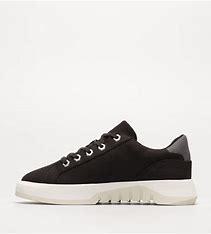
Brand: Timberland
Model: Supaway